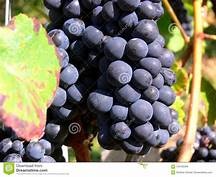
Label: grape